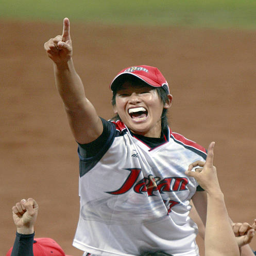
olympic athlete celebrates the gold medal .